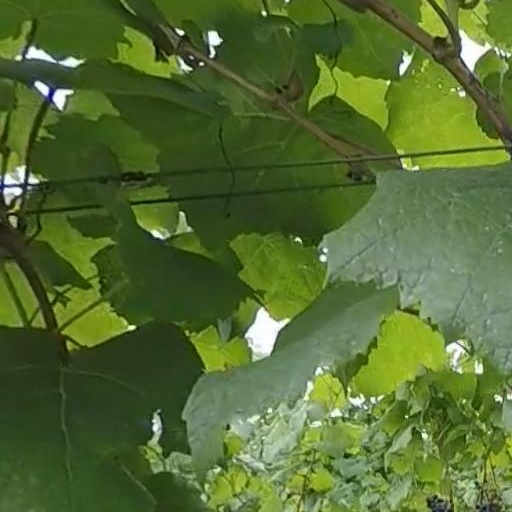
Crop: grape